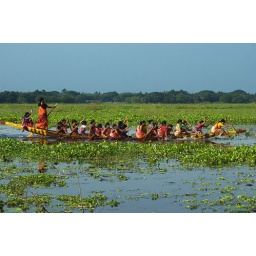
Rural women take part in a traditional boat race challenging male members of the village in West Bengal, India.